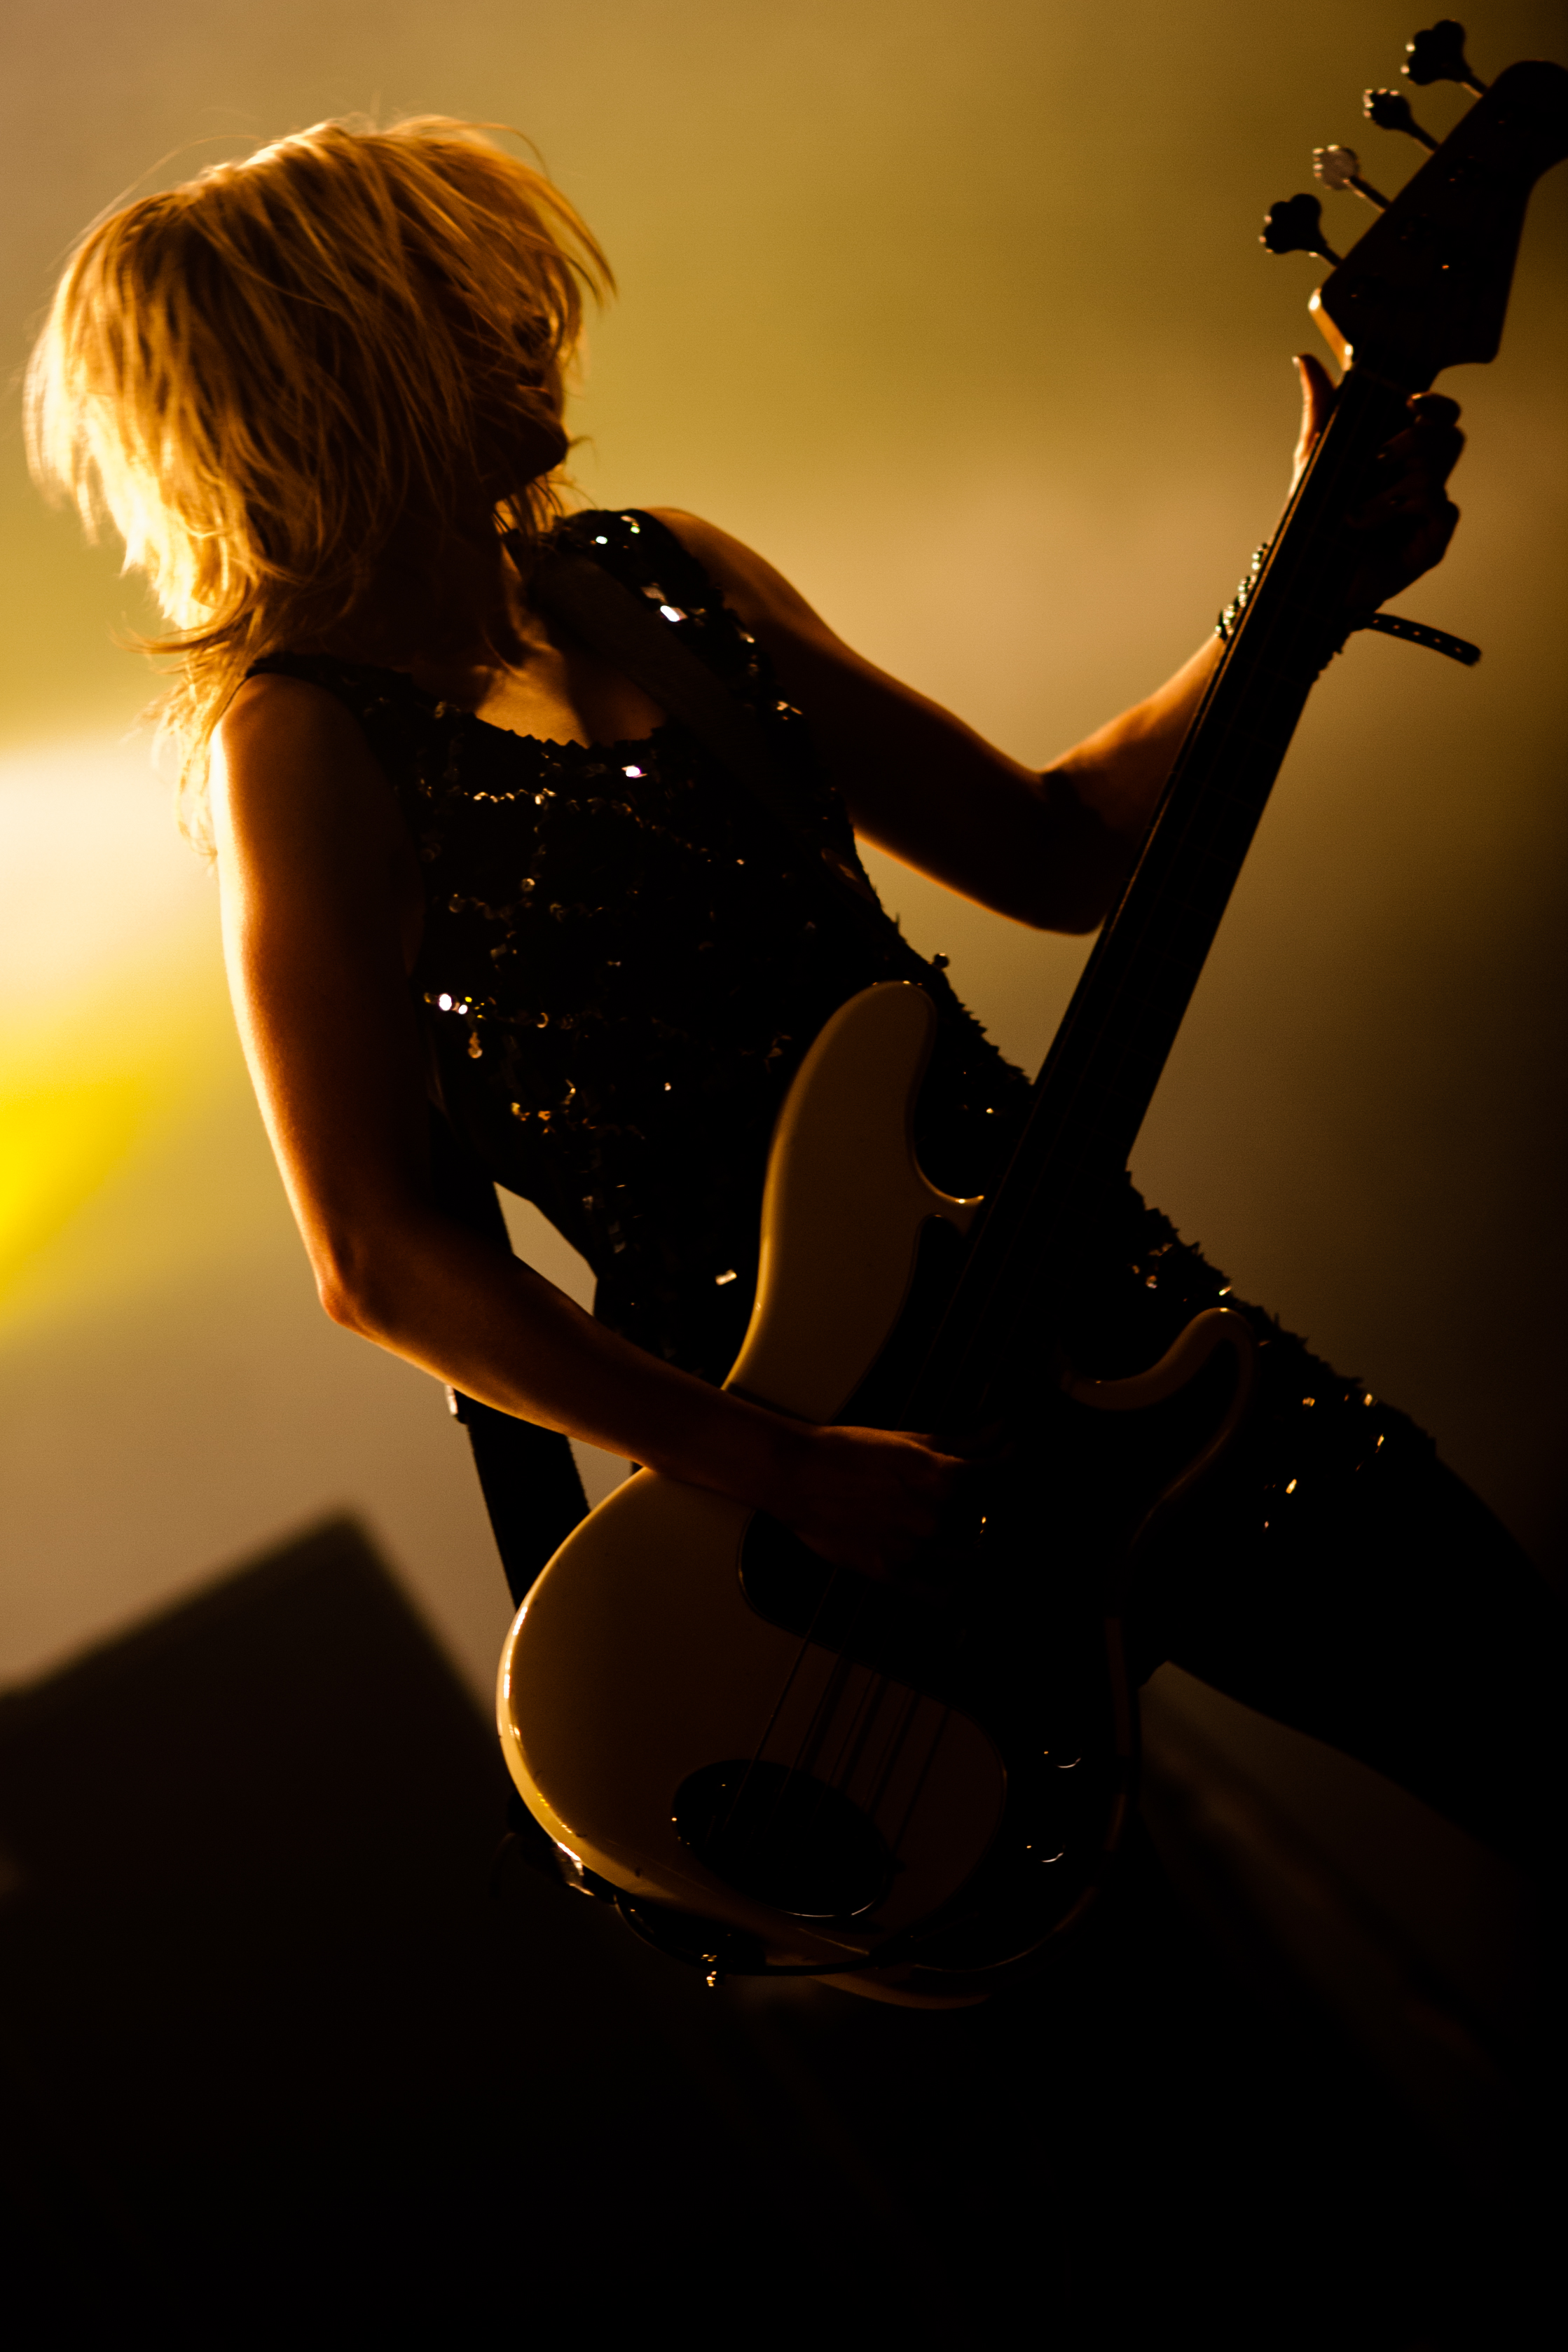
light, photography, guitar, concert, live, darkness, black, musical instrument, festival, 2012, dour, charlotte, cooper, thesubways, dour2012, subways, guitarist, string instrument, plucked string instruments